Hayfield, Derbyshire

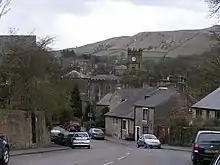
Market Street in Hayfield

The village is in the valley of the River Sett between the towns of Glossop, New Mills and Chapel-en-le-Frith. Anecdotally it is often described as being "at the foot of Kinder Scout". Thirty of the 33 km of the parish are within the boundaries of the Peak District National Park, including the hamlet of Little Hayfield. However, the village centre itself is not within the national park. The entire area is within the more loosely defined geographical area referred to as the Peak District.